Heinz Weixelbraun

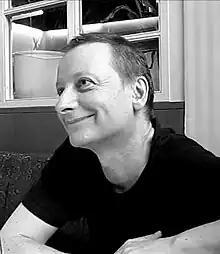

Heinz Weixelbraun (born 19 May 1963) is an Austrian actor. He is best known for his performance as Christian Böck in "Inspector Rex".